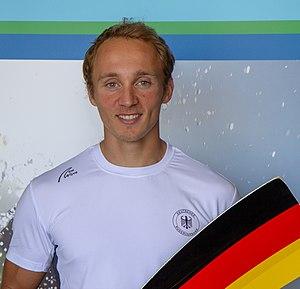
Jonathan Rommelmann, né le 18 décembre 1994, est un rameur allemand.